Gilbert Sorrentino

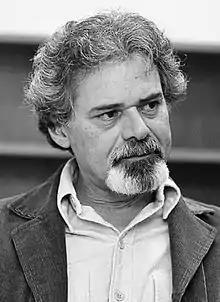

Gilbert Sorrentino (April 27, 1929 – May 18, 2006) was an American novelist, short story writer, poet, literary critic, professor, and editor.